Habsburg Spain

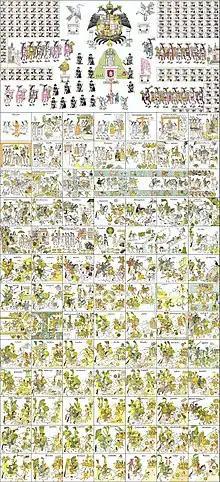
Tlaxcalan codex including Spain in the top tier. Full "History of Tlaxcala", 1585.

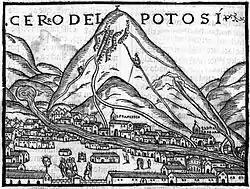
Potosi, discovered in 1545, produced massive amounts of silver from a single site in upper Peru. The first image published in Europe. Pedro Cieza de León, 1553.

Under Philip II, royal power over the Indies increased, but the crown knew little about its overseas possessions. Although the Council of the Indies was tasked with oversight there, it acted without advice of high officials with direct colonial experience. Another serious problem was that the crown did not know what Spanish laws were in force there. To remedy the situation, Philip appointed Juan de Ovando, who was named president of the council, to give advice. Ovando appointed a "chronicler and cosmographer of the Indies", Juan López de Velasco, to gather information about the crown's holdings, which resulted in the Relaciones geográficas in the 1580s.